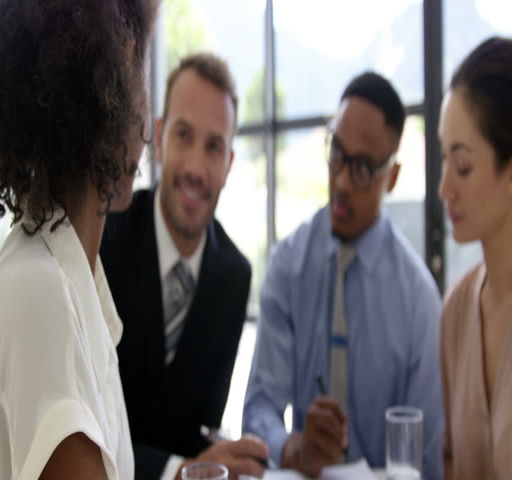
business people working together in the office